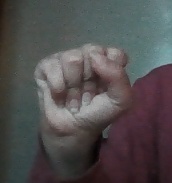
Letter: saad